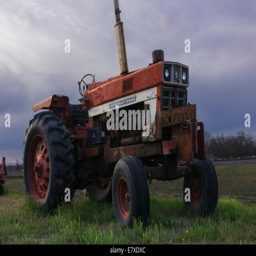
an international tractor with a field and orchard in the background